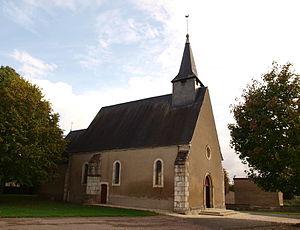
Saint-Valentin (Indre, France)
Saint-Valentin est une commune française située dans le département de l'Indre, en région Centre-Val de Loire.